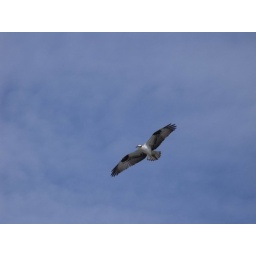
osprey looking magnificent in the increasingly cloudy blue sky overhead